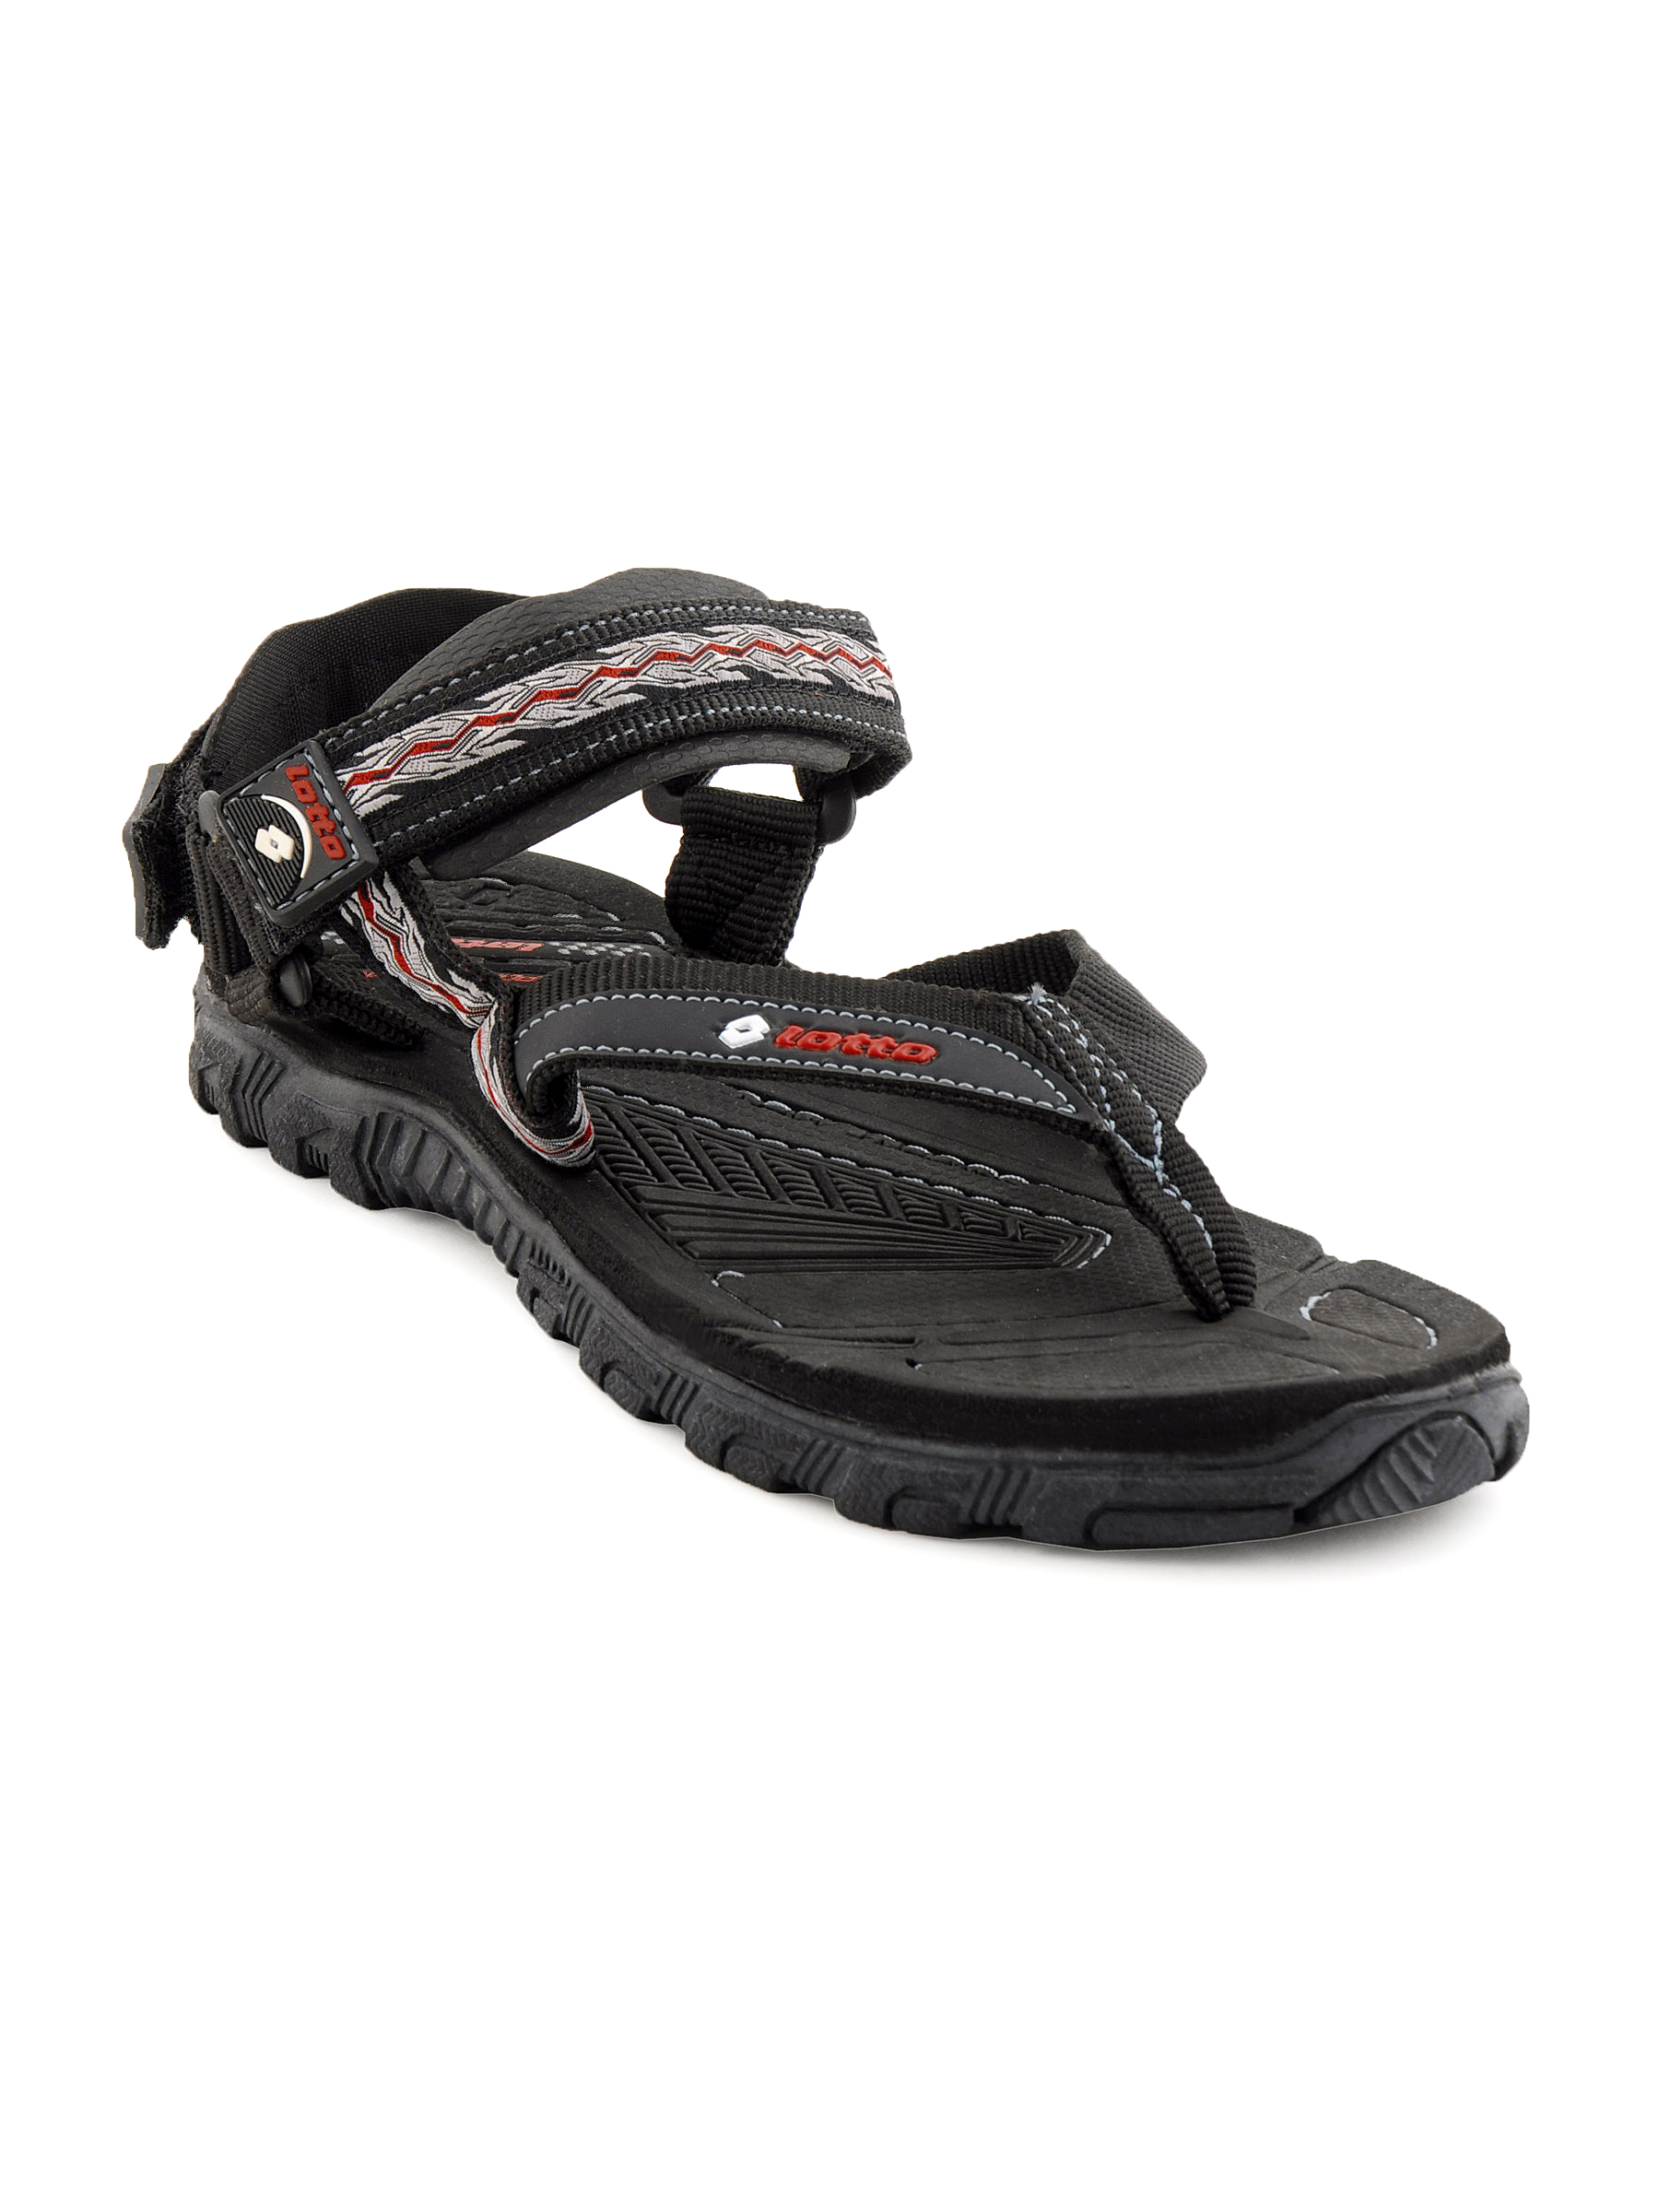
Lotto Men Revorb Black Sandals
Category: Footwear / Sandal / Sandals
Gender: Men
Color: Black
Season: Fall 2011
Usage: Casual